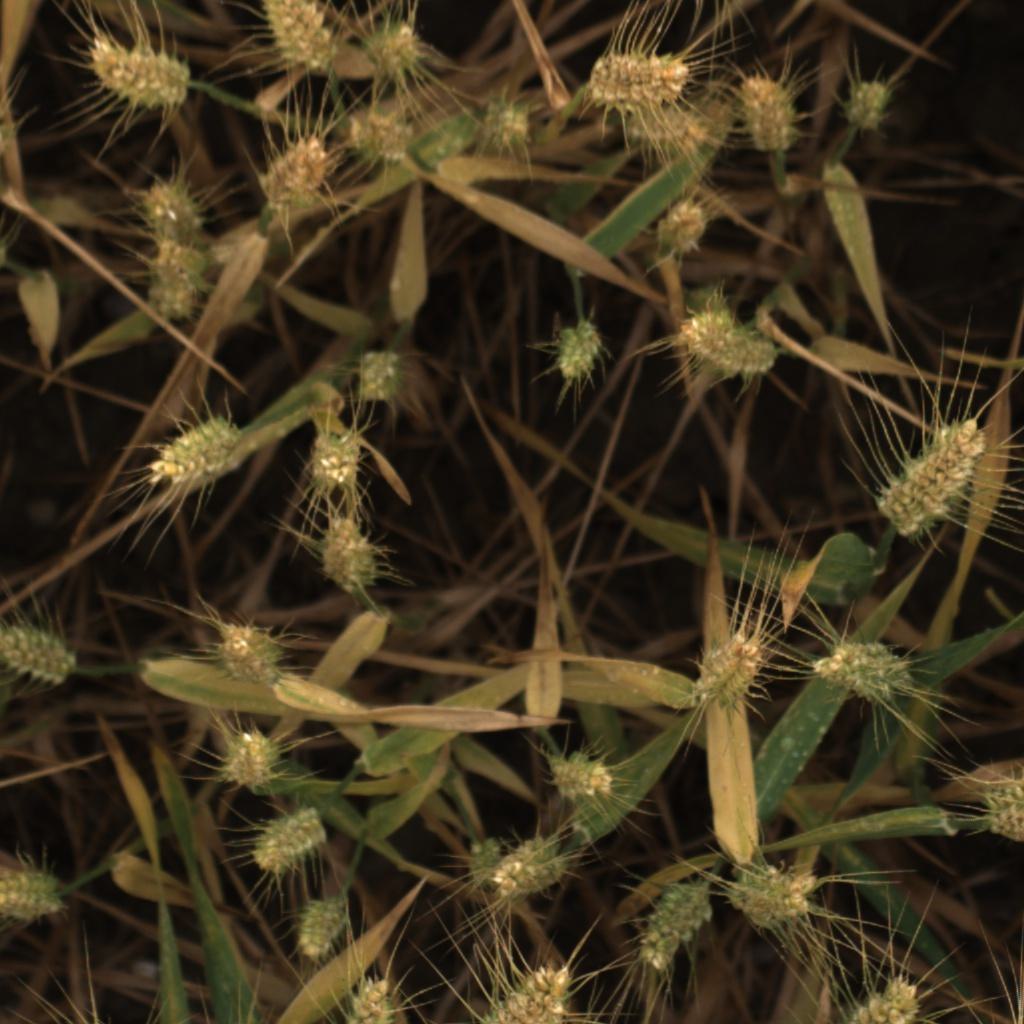
Country: UK
Location: Rothamsted
Wheat development stage: Filling - Ripening